Château-d'Œx

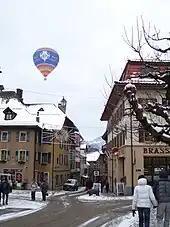
Balloon above the streets of Château-d'Œx

The hospital, which had replaced the old hospital in 1926, was remodelled in 1979 into a nursing home and district hospital. At the same time, solar heating was added to the building. The municipal administration building was built in 1912, and renovated in 1958. The Musée du Vieux Pays-d'Enhaut was built in 1922.